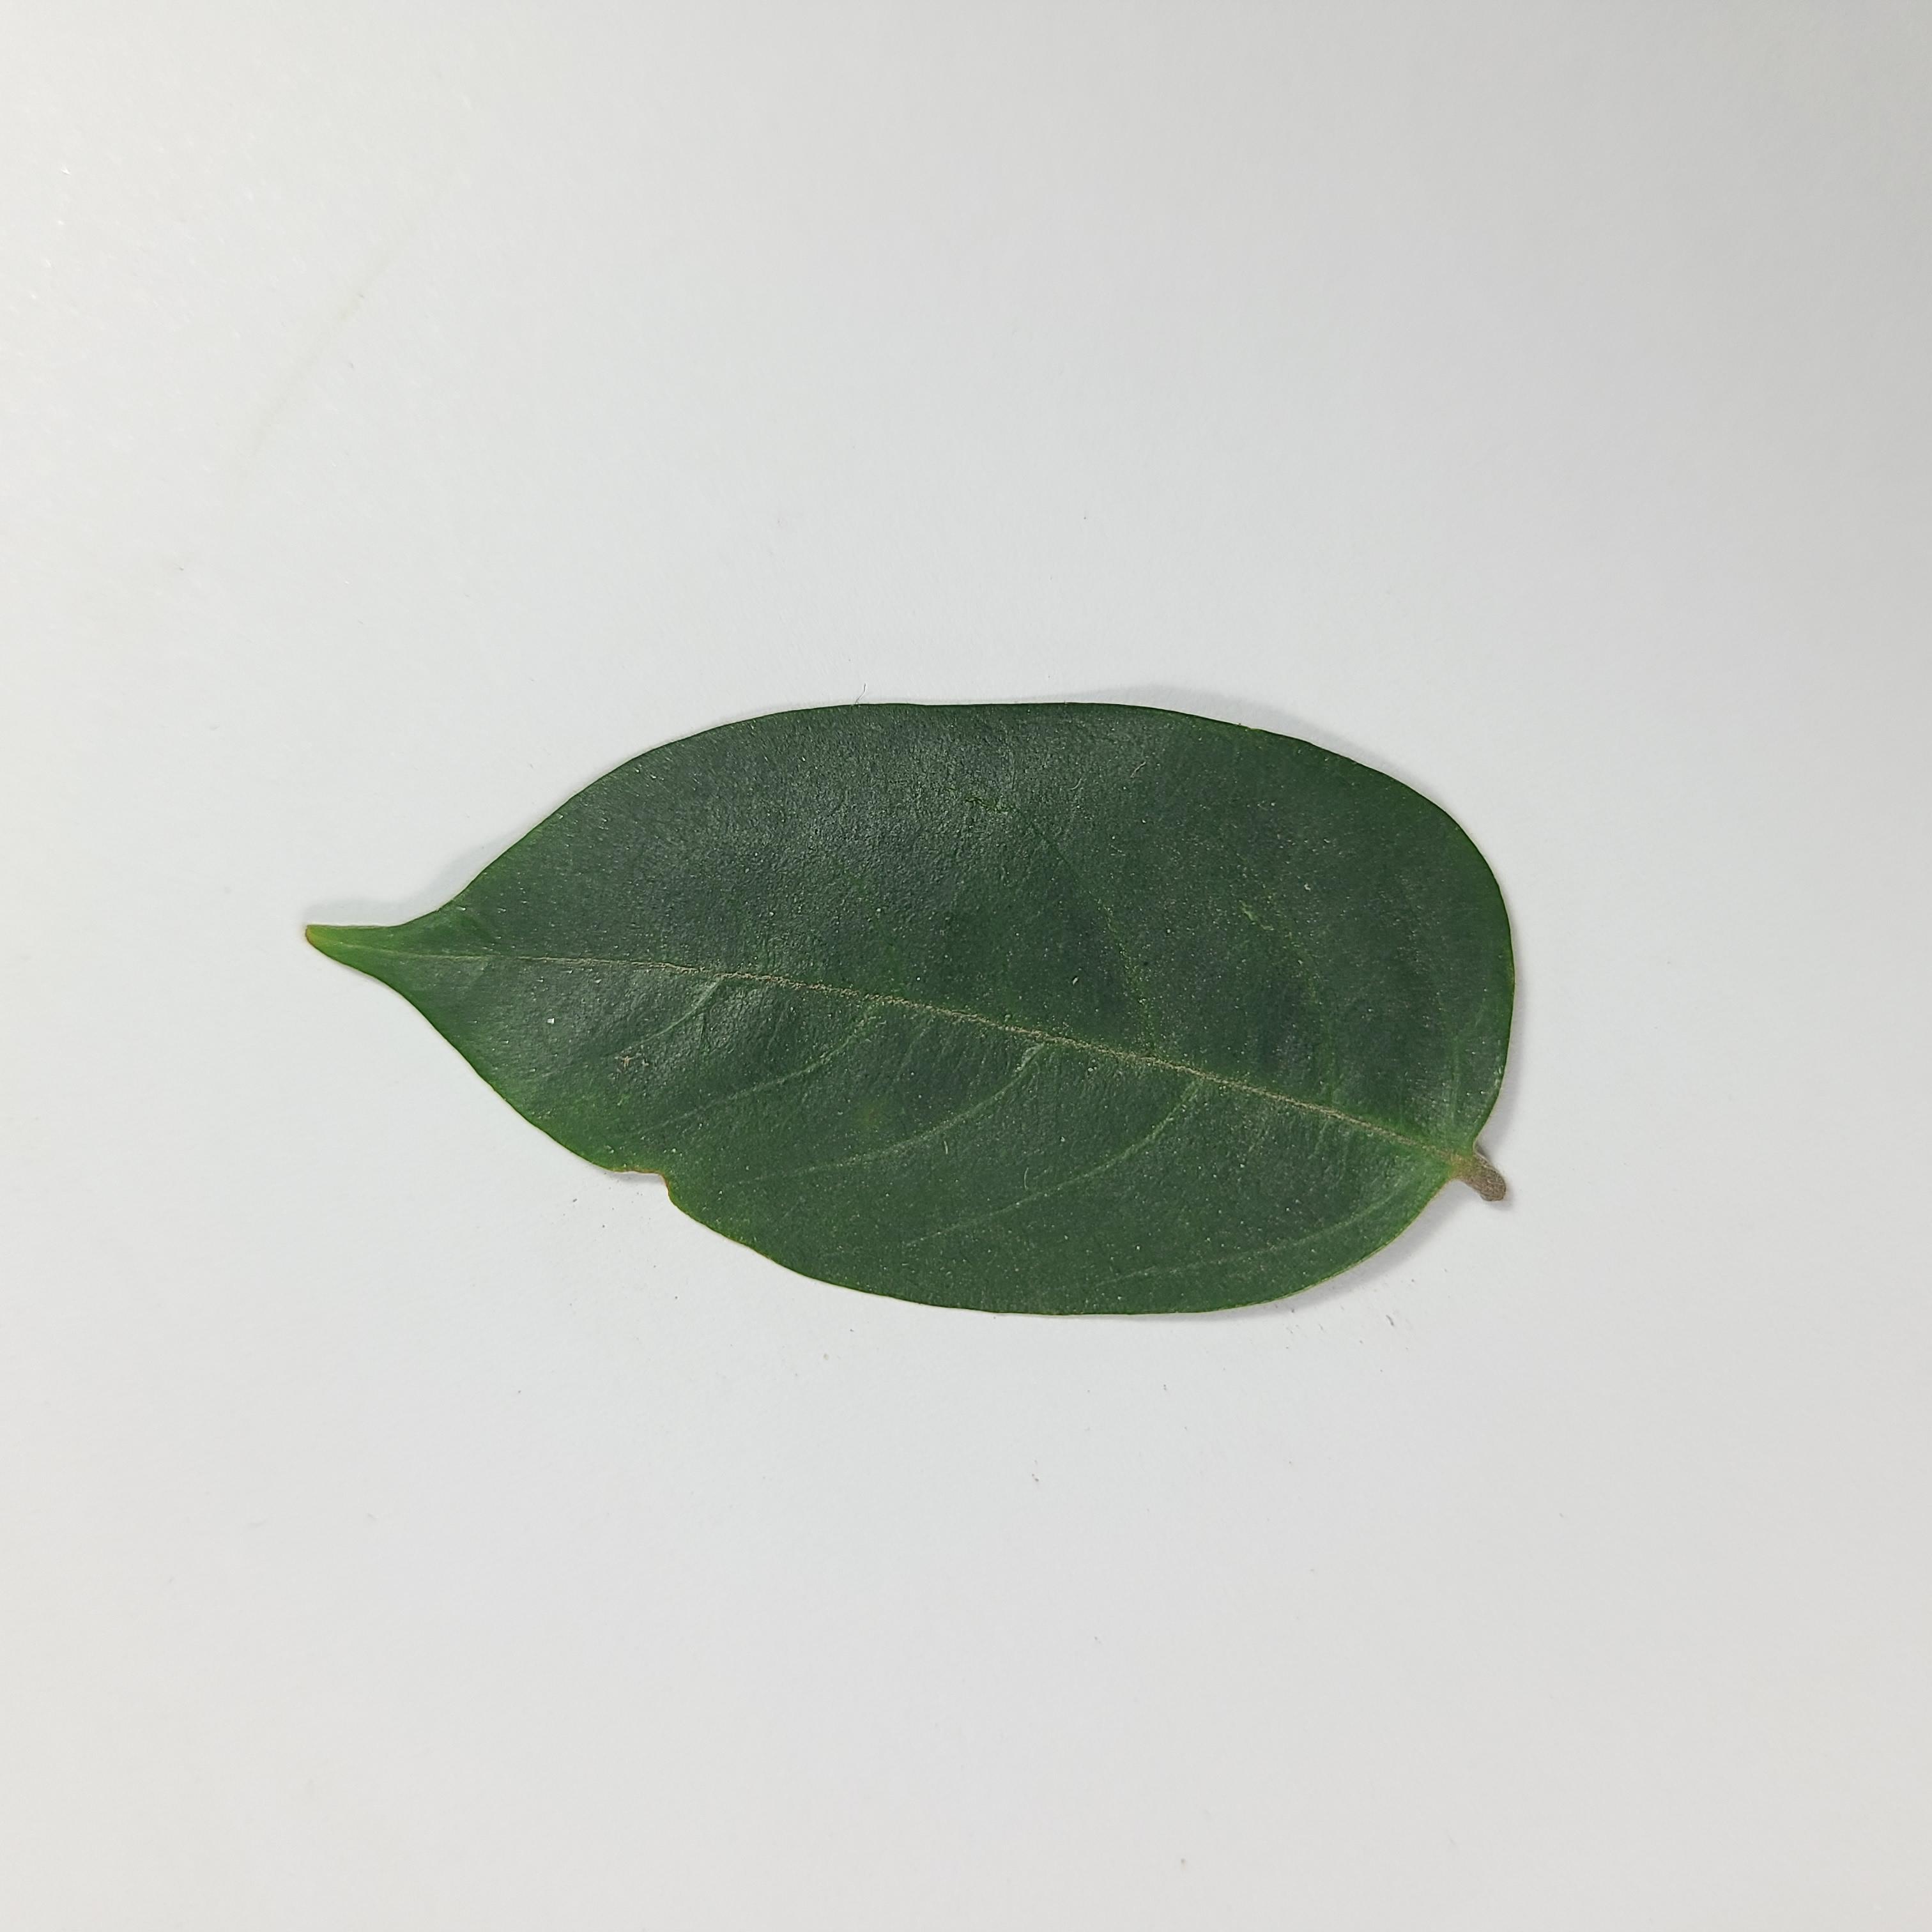
Label: Healthy Leaves